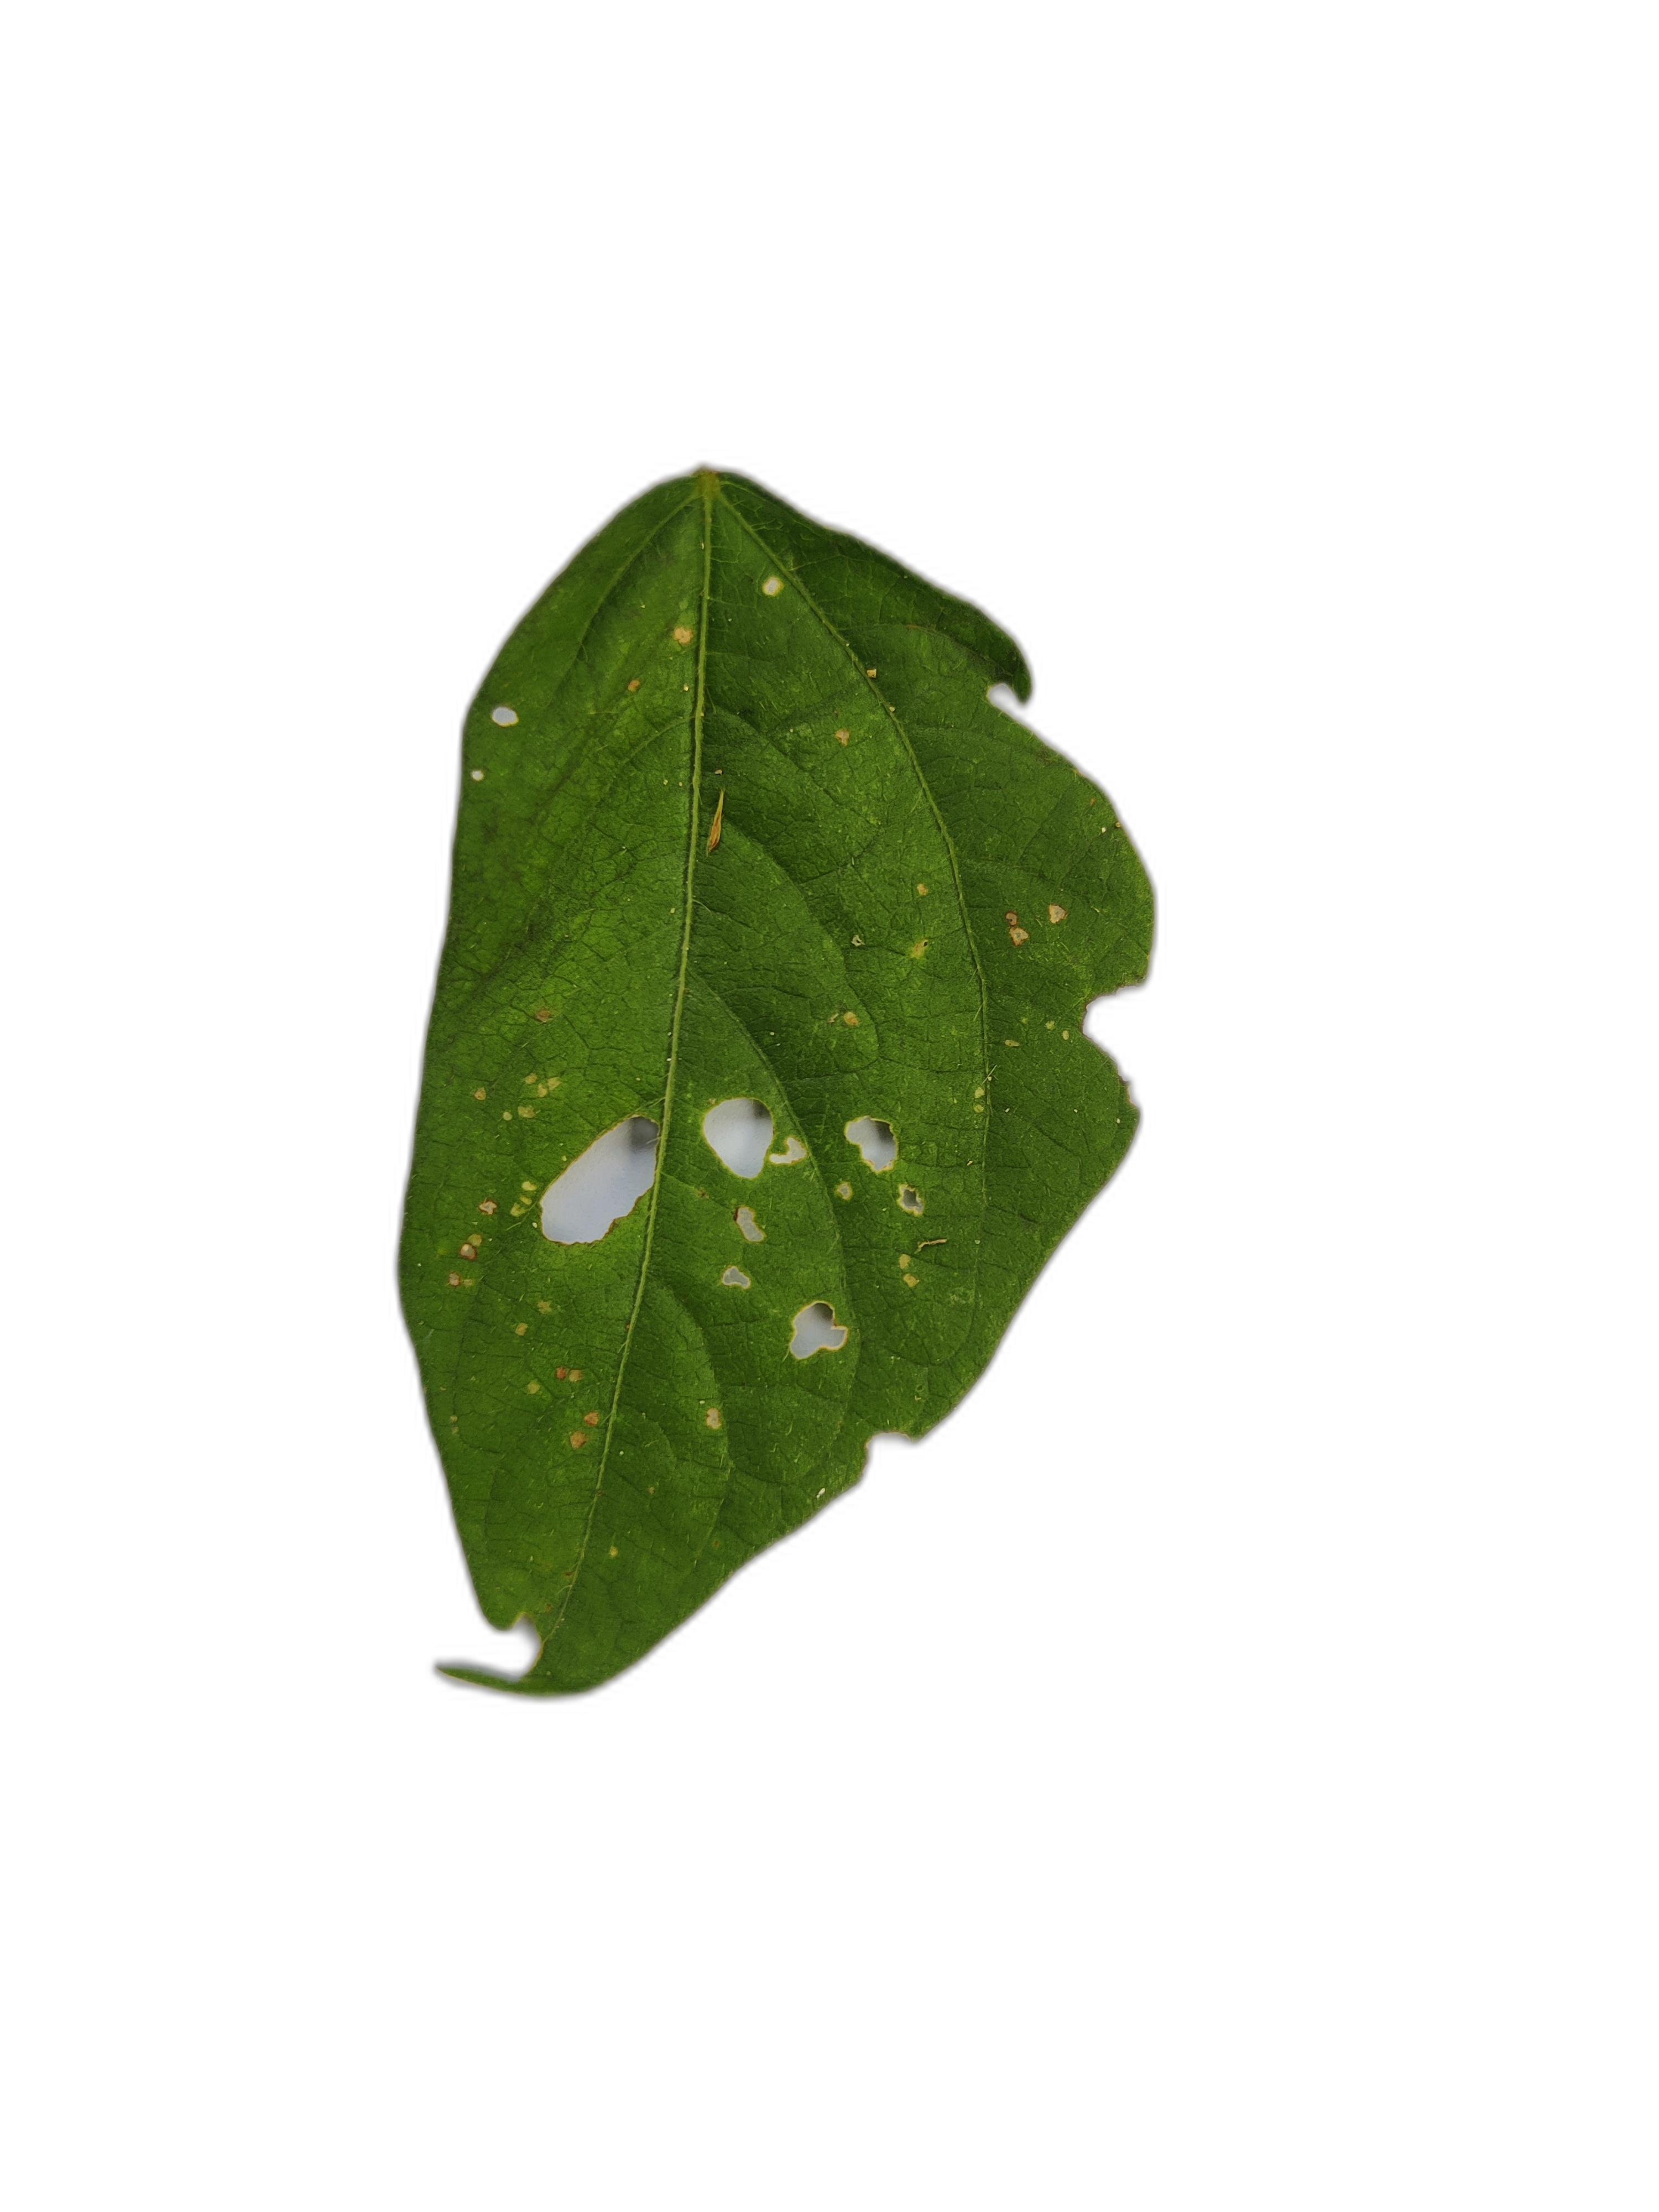
Label: Cercospora leaf spot